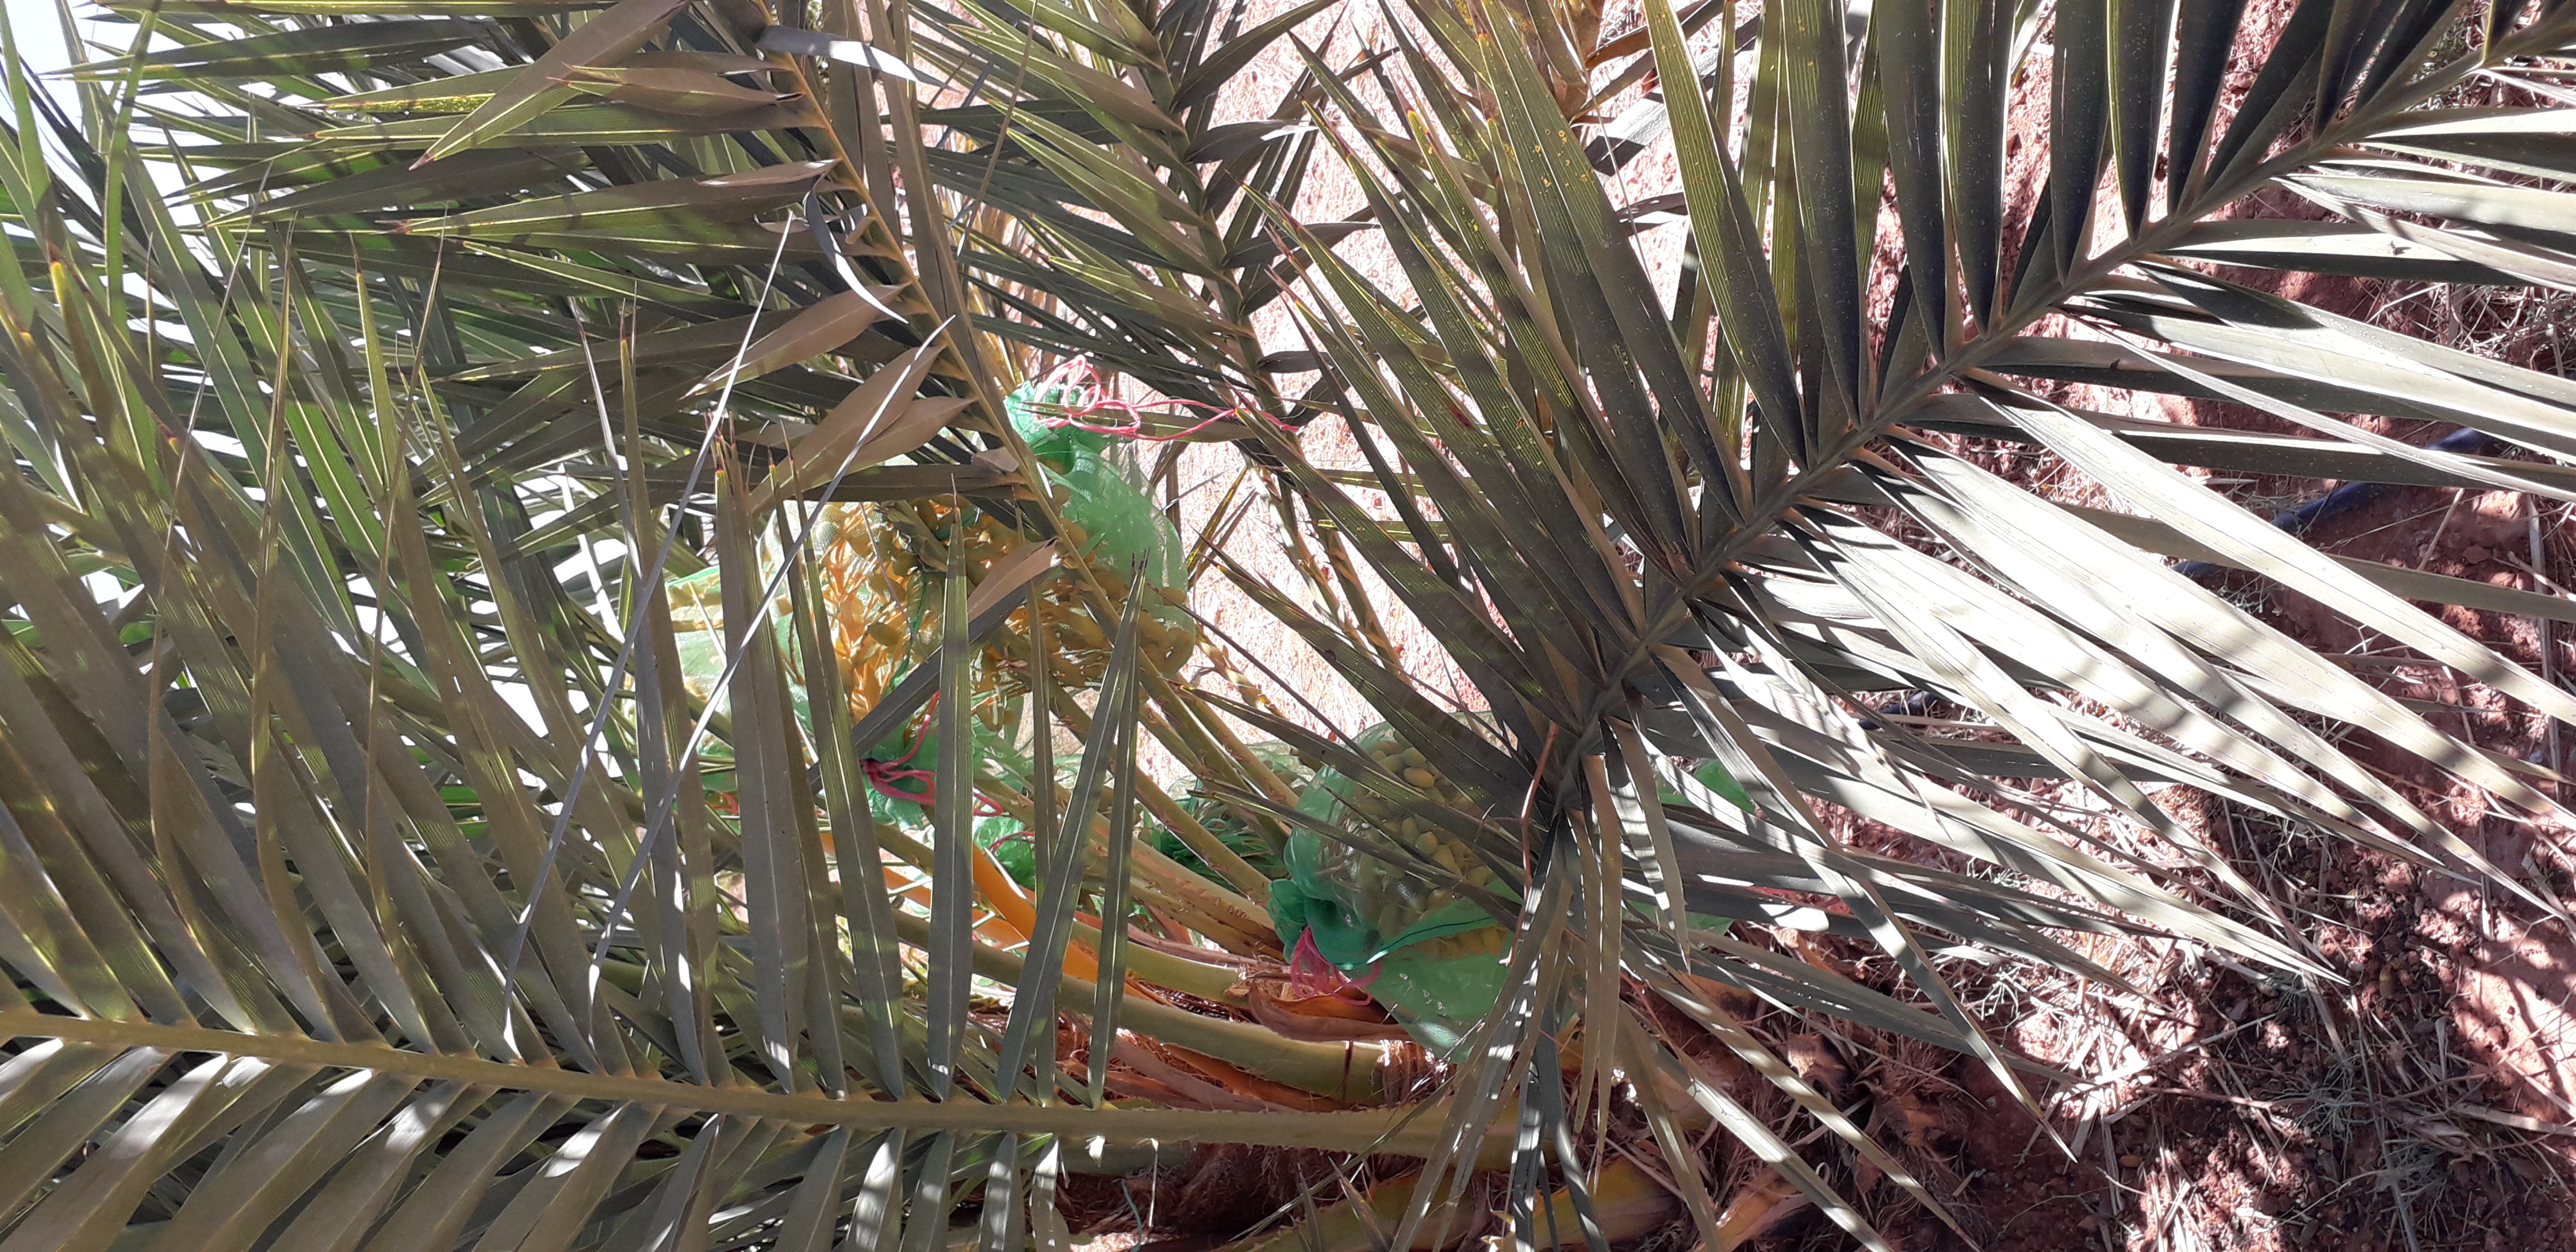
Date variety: kholt